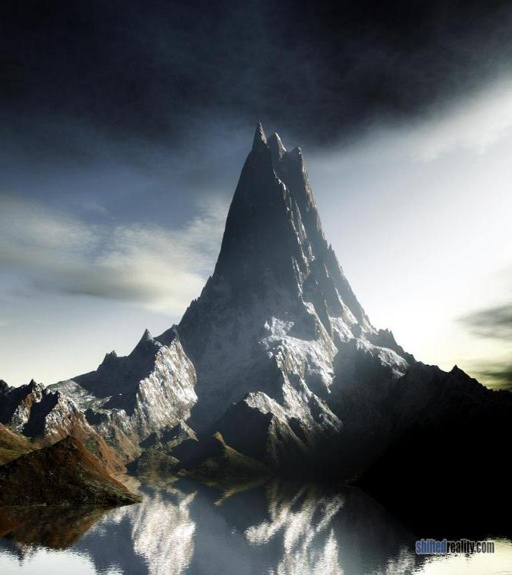
get to the top of the mountain